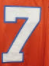
Number: 7